Frobenius theorem (differential topology)

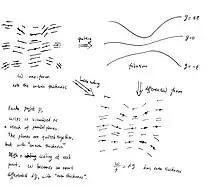
For each point p, the one-form formula_20 is visualized as a stack of parallel planes. The planes are quilted together, but with "uneven thickness". With a scaling at each point, formula_12 would have "even thickness", and become an exact differential.

Now, formula_22 is a one-form that has exactly the same planes as formula_12. However, it has "even thickness" everywhere, while formula_12 might have "uneven thickness". This can be fixed by a scalar scaling by formula_25, giving formula_14. This is illustrated on the right.